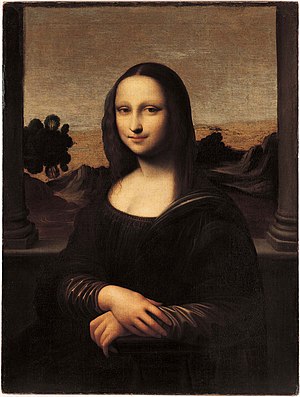
Værker af Leonardo da Vinci
Liste over værker af Leonardo da Vinci.